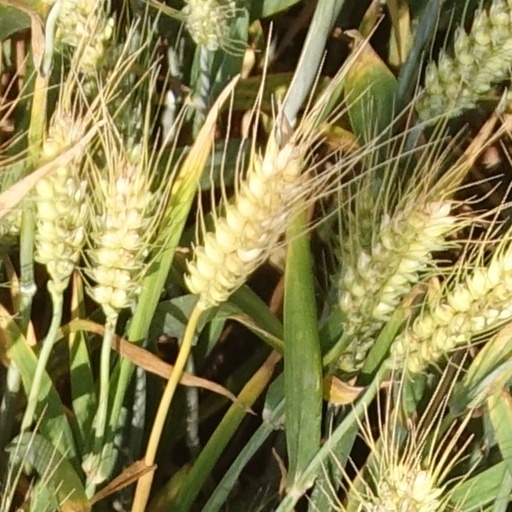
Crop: wheat